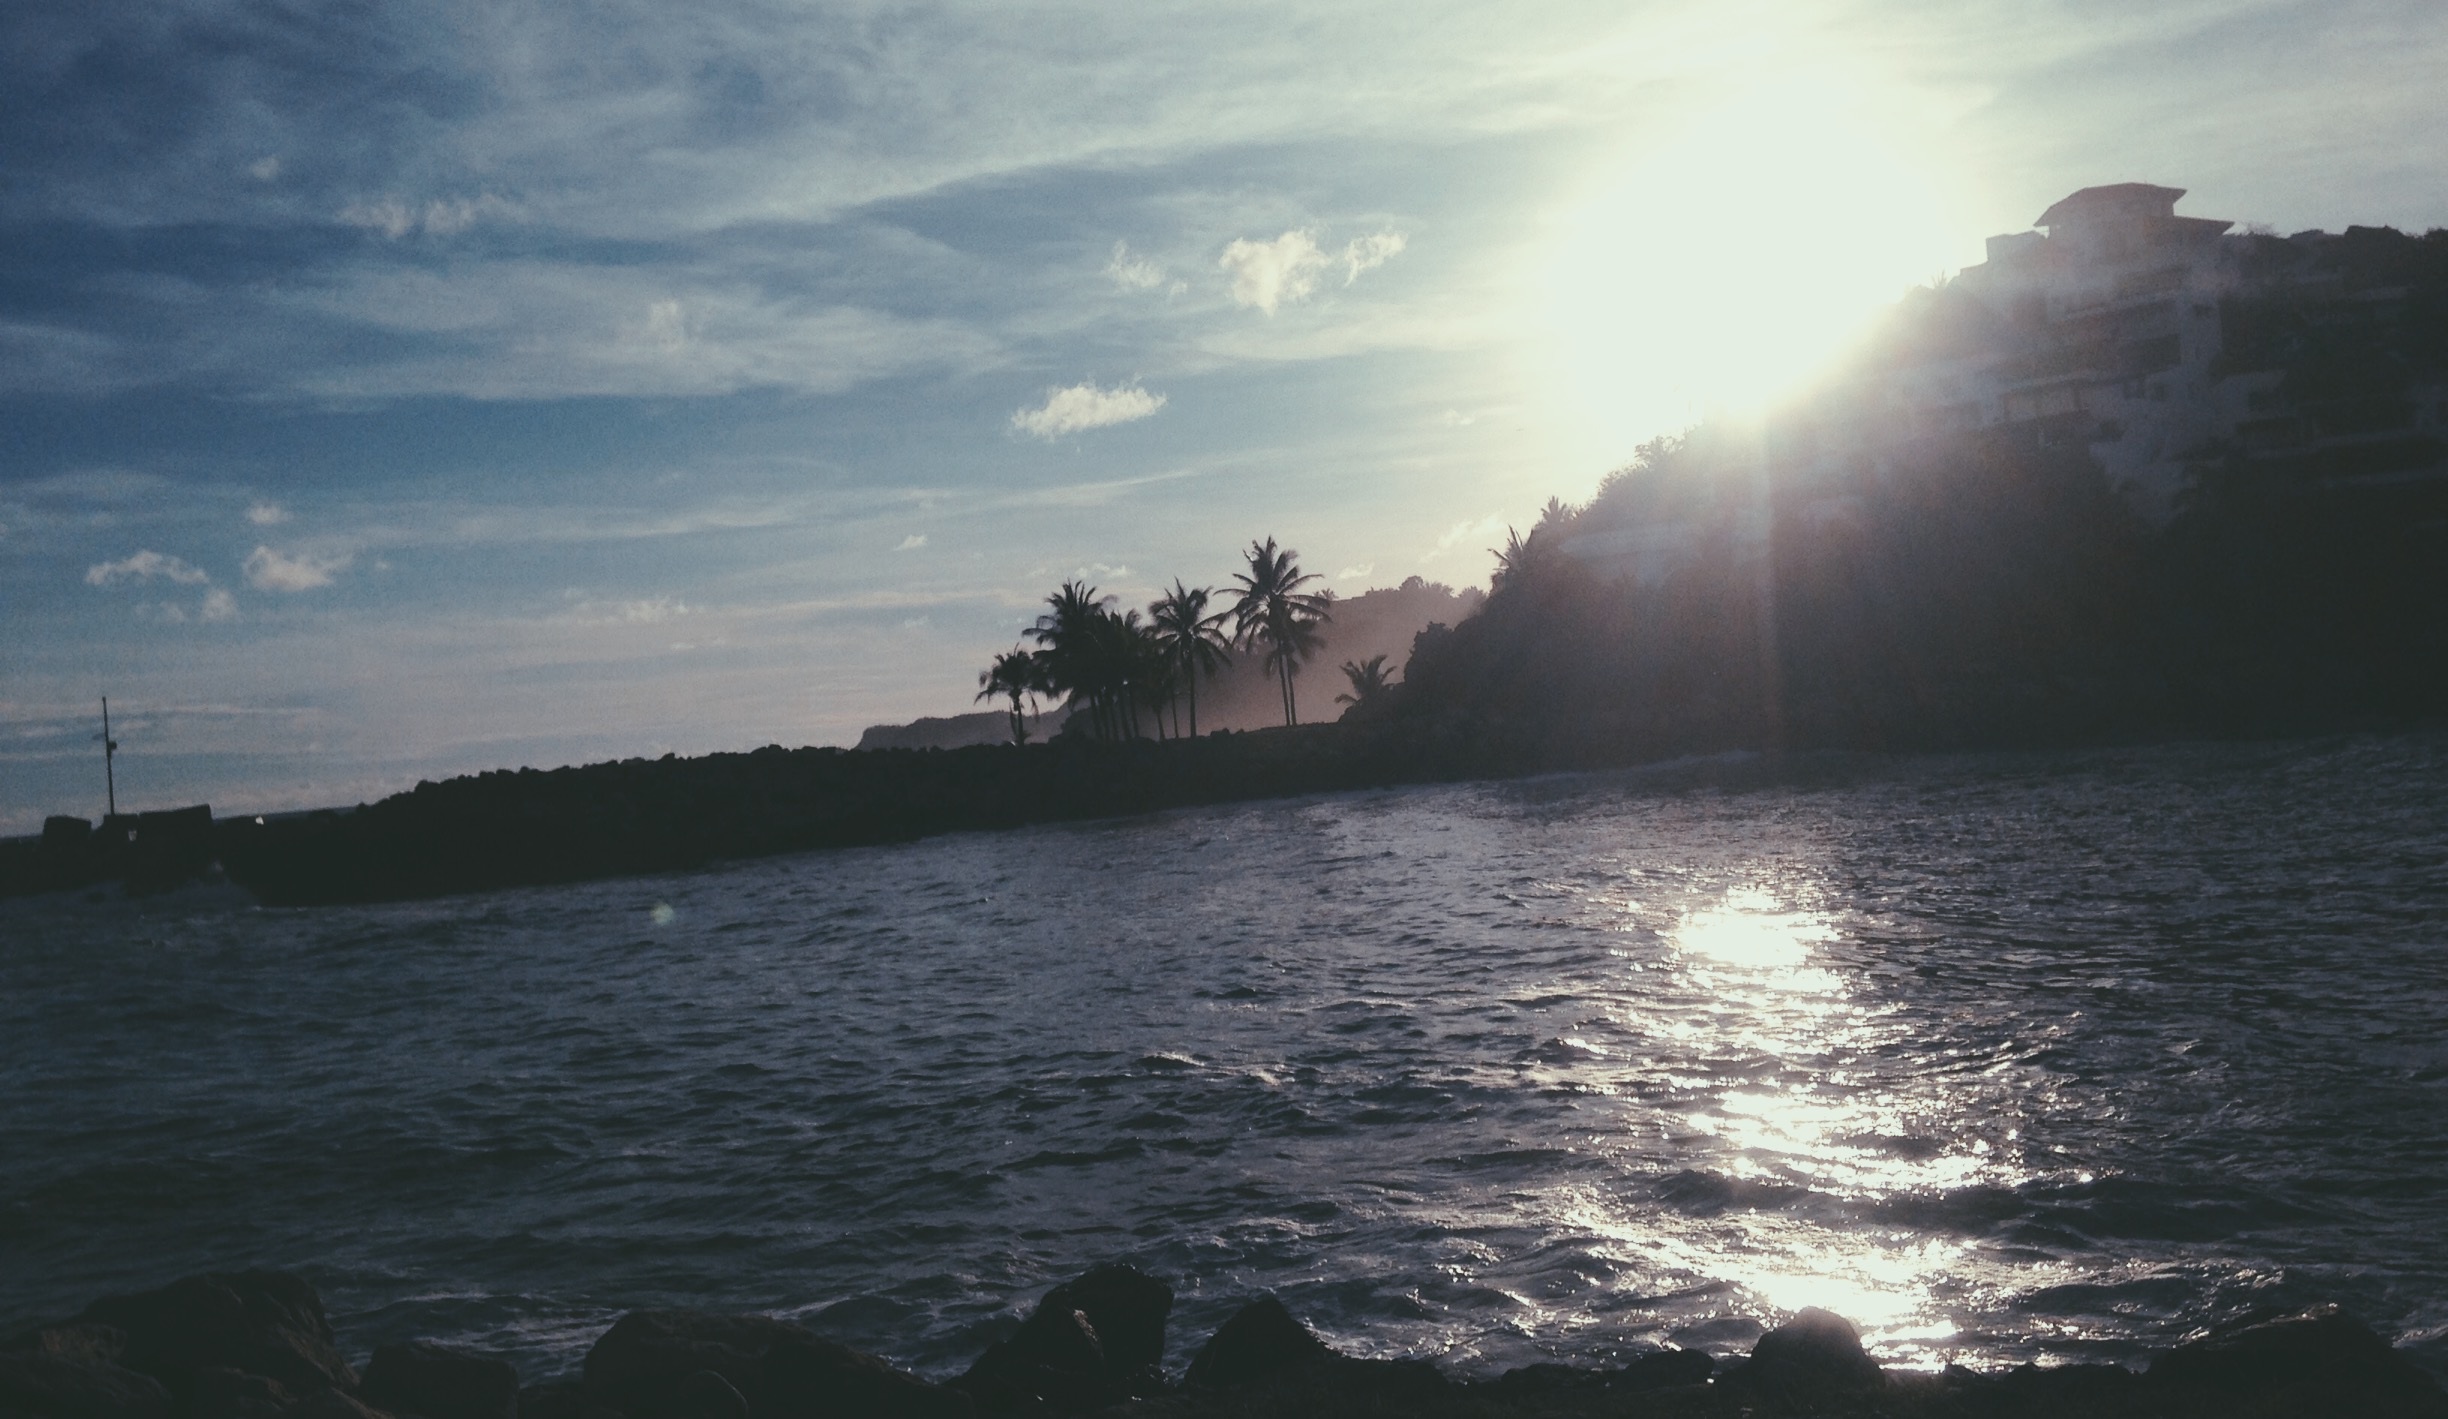
sea, coast, ocean, horizon, cloud, sky, sunrise, sunset, sunlight, morning, shore, wave, dawn, dusk, vehicle, bay, terrain, body of water, atmospheric phenomenon, wind wave